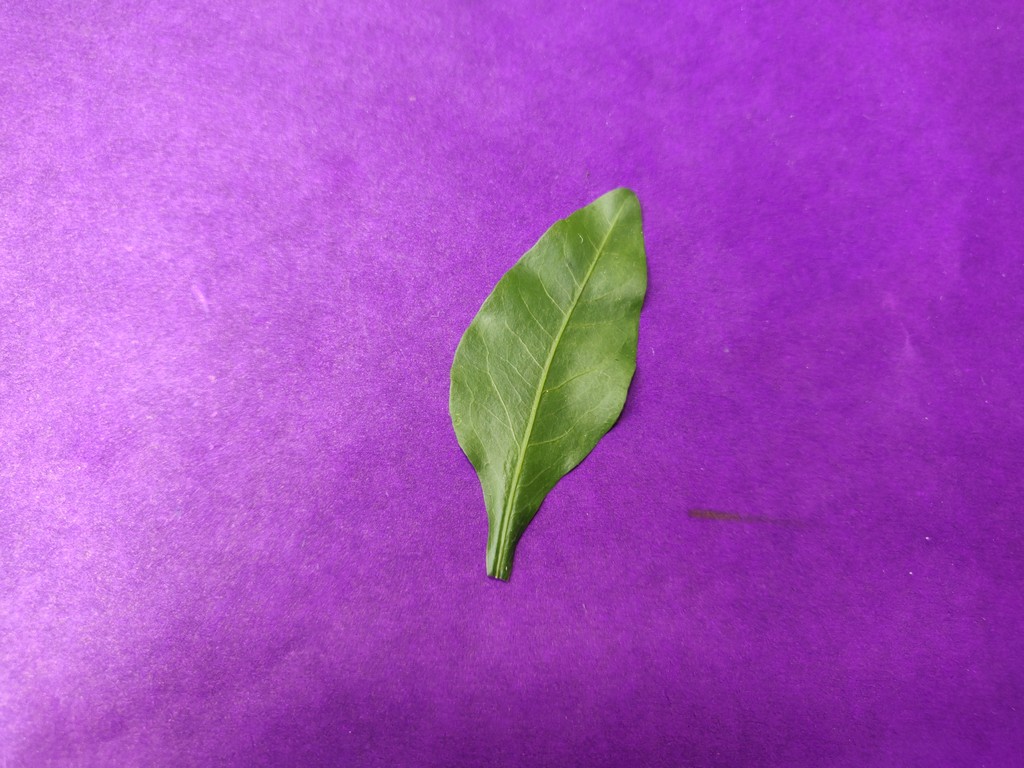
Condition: Healthy
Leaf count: single
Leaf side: front